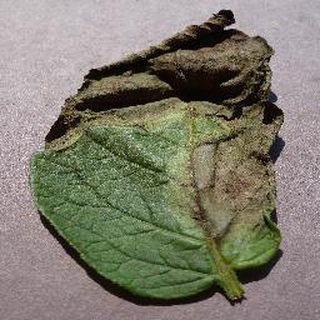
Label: potato_late_blight